Sky position (RA, Dec in degrees): 140.305, 0.4271
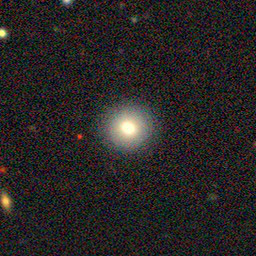
Galaxy morphology: Round Smooth Galaxies